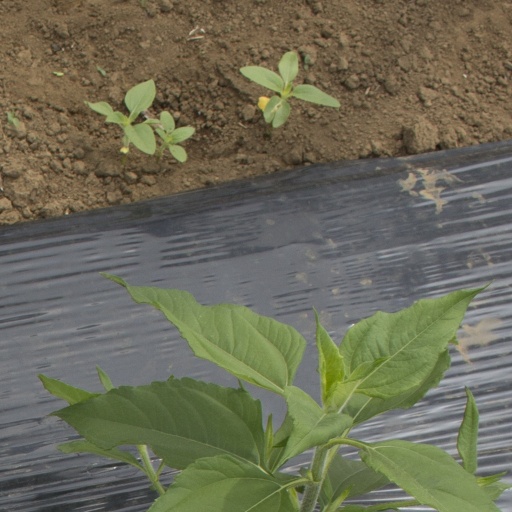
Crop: Jerusalem artichoke